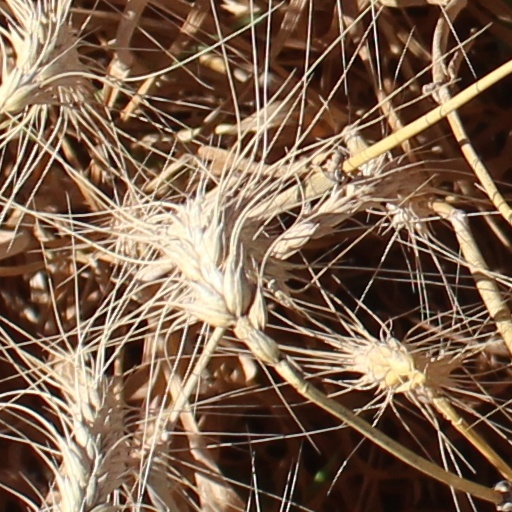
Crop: wheat